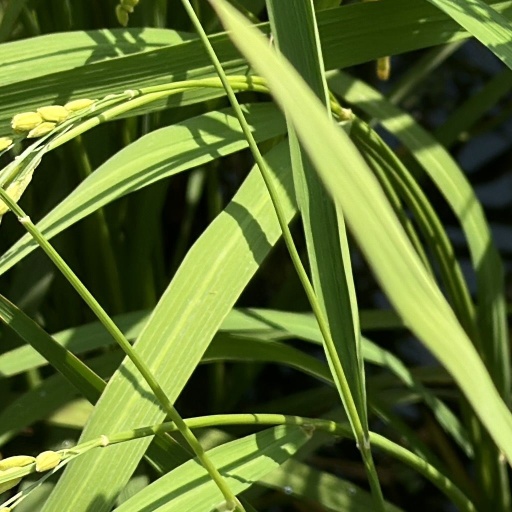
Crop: rice